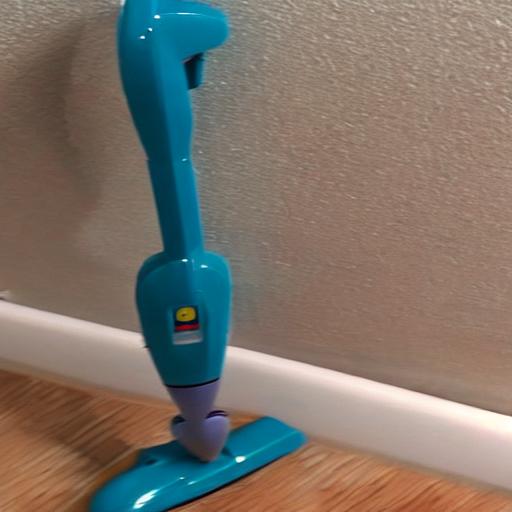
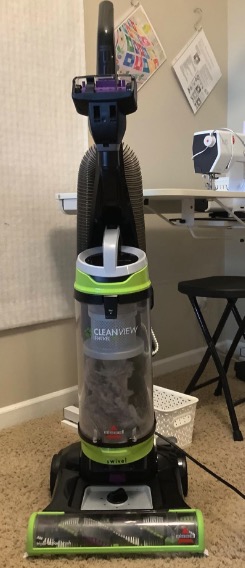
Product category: items_vacuum
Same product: no